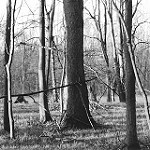
Label: forest